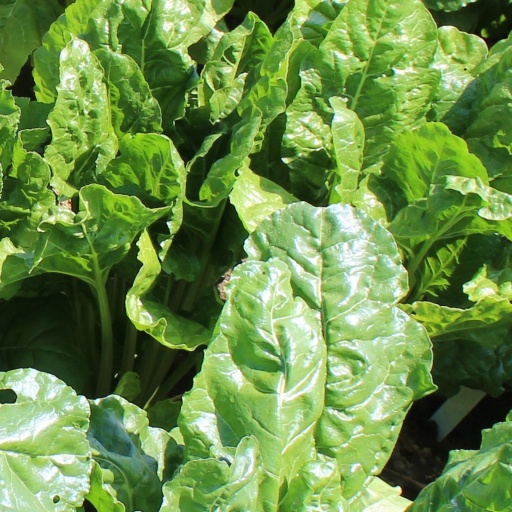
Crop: sugar beet